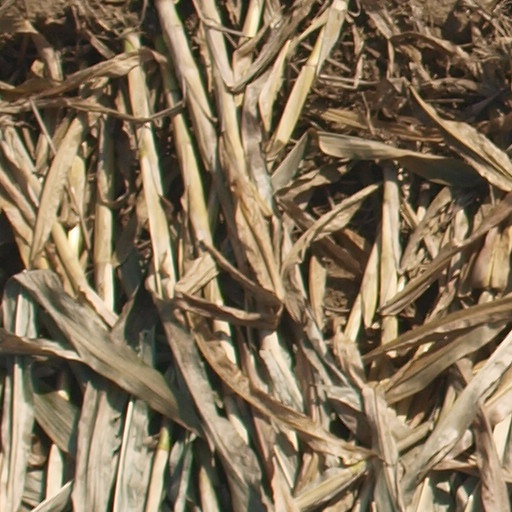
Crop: maize; corn